Giovanni Battista Ceirano

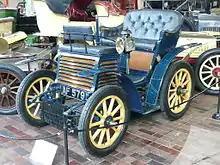
1899 F.I.A.T. 4hp

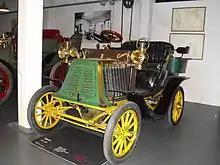
1901 Ceirano

In 1888, after eight years of "apprenticeship", he rented a storage space and started to build bicycles with his brothers Ernesto and Matteo. The bicycles were sold under the name of "Welleyes", because at the time English names had more clout with the public.